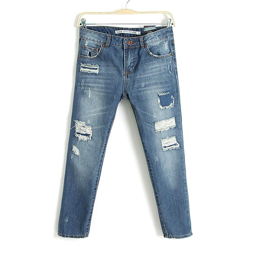
here are a couple of ways to fix ripped jeans !